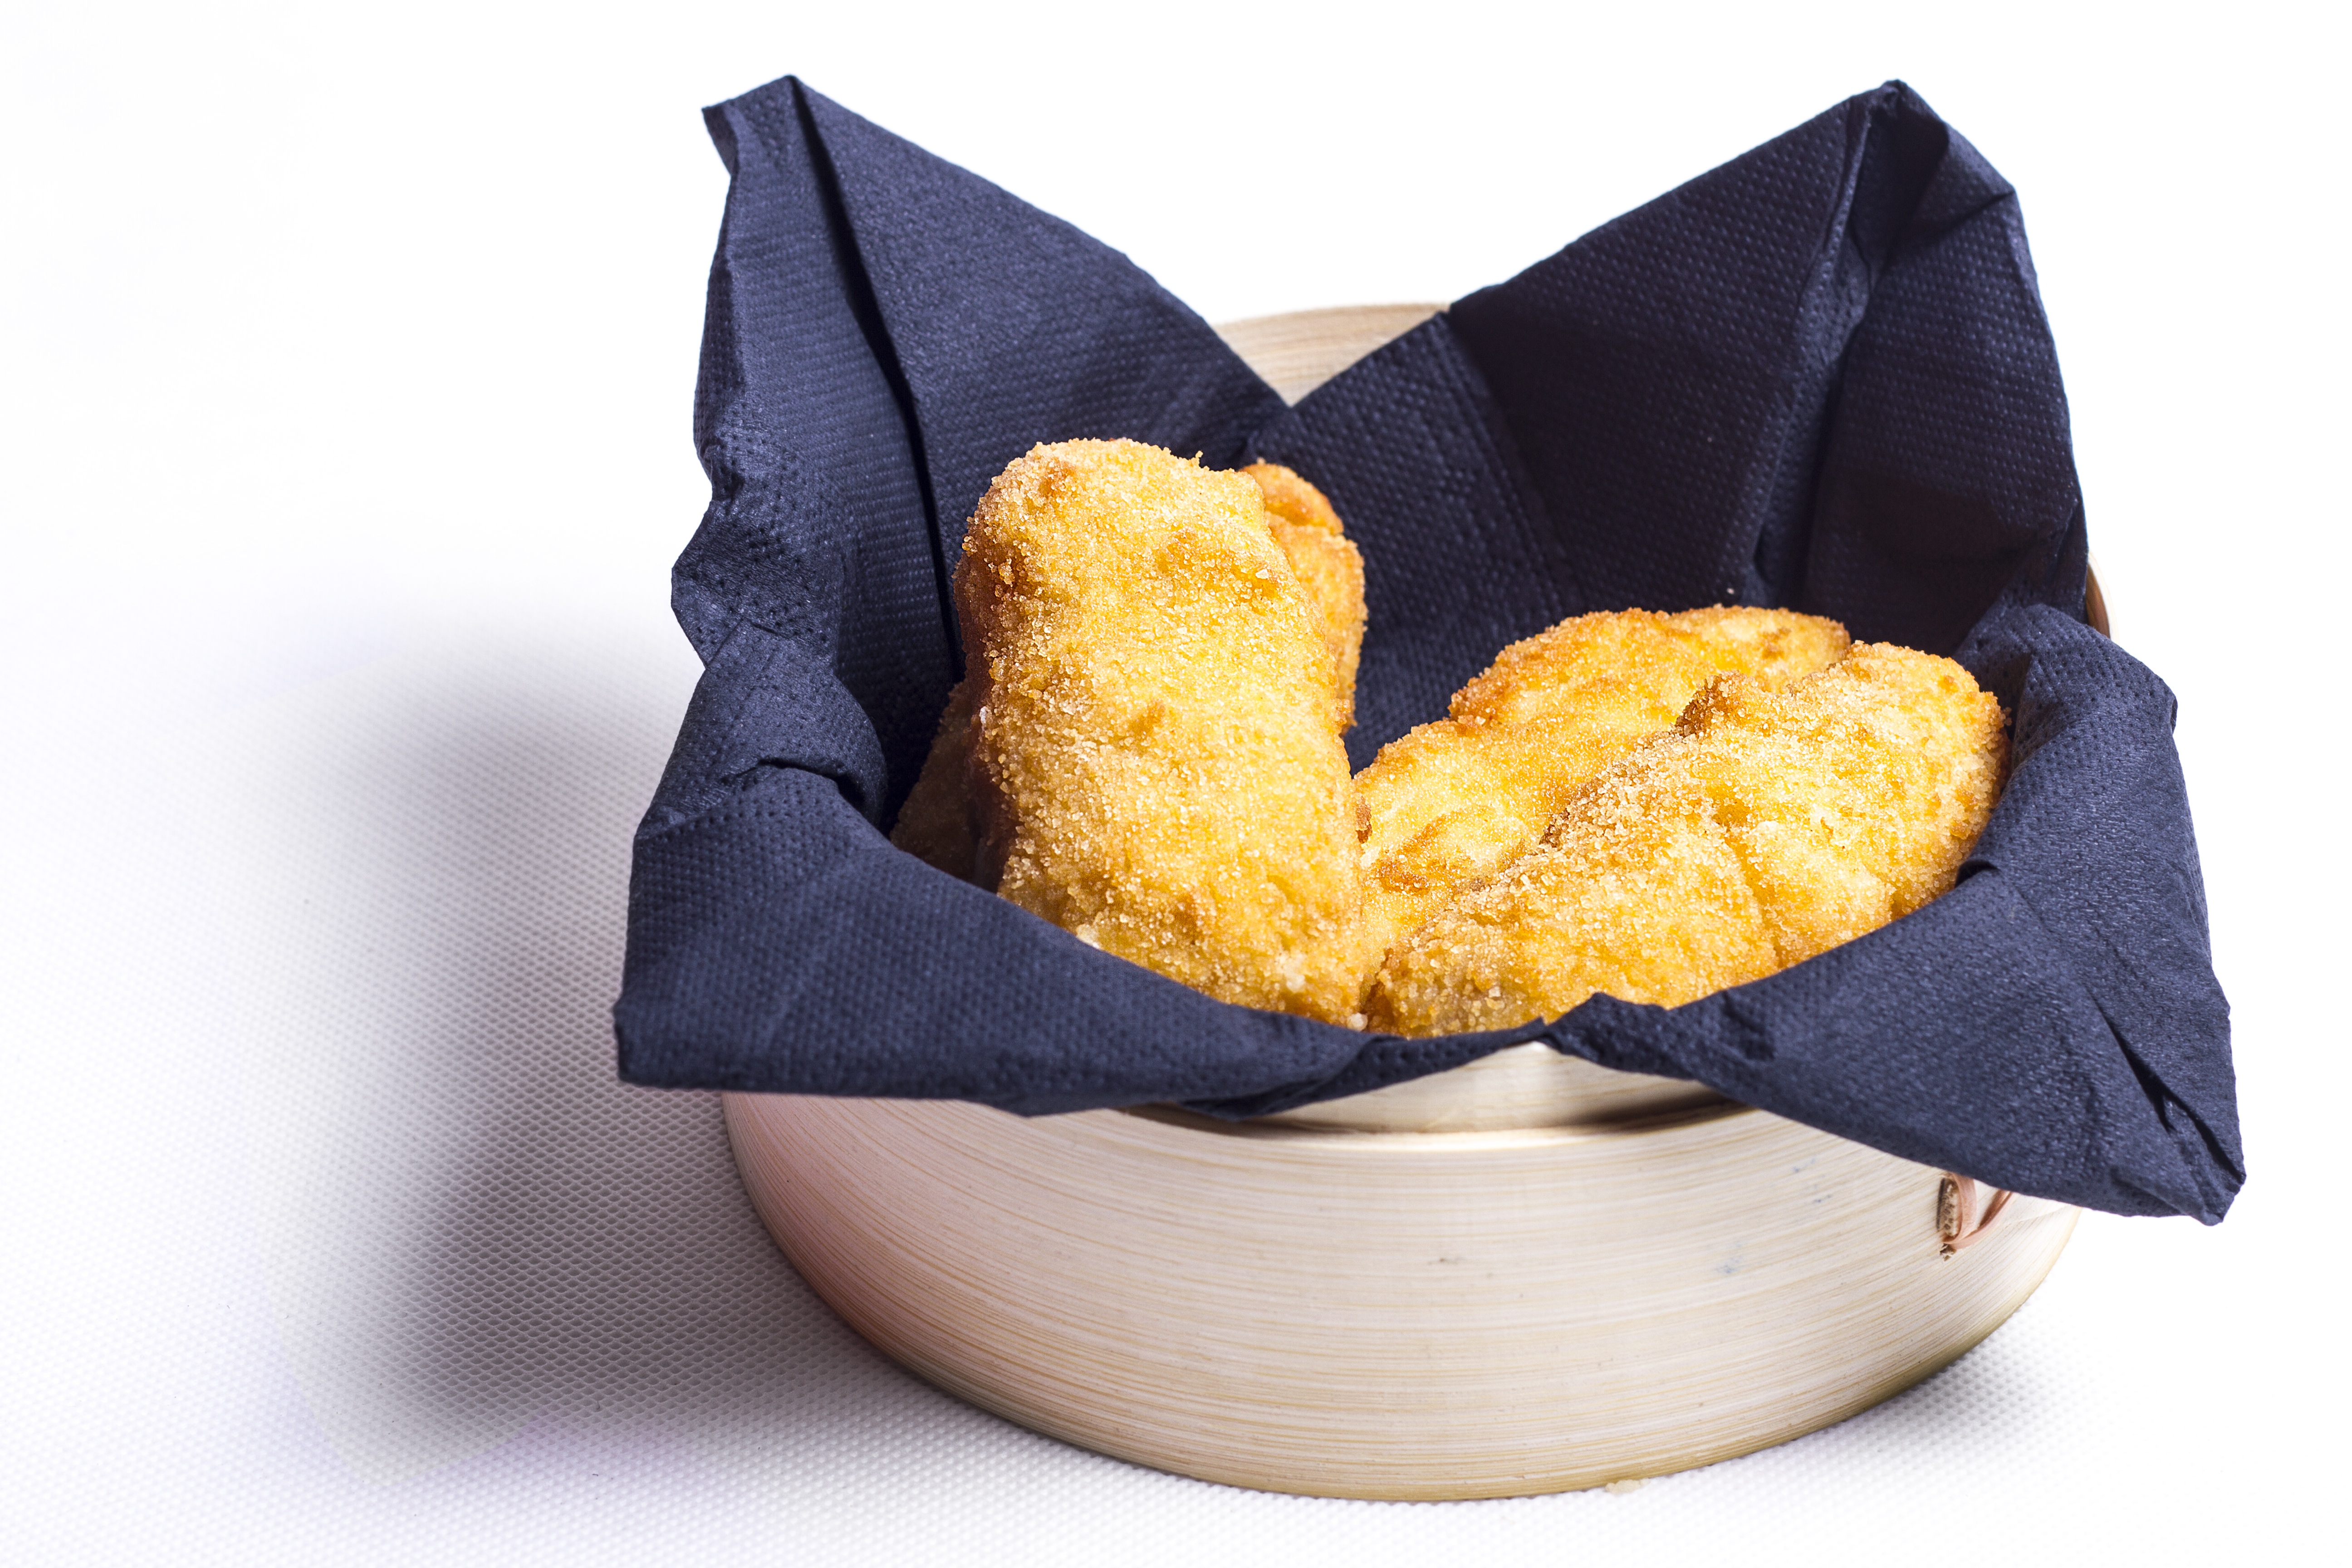
bar, dish, food, produce, cuisine, asian food, appetizer, junk food, chinese food, snack food